Tropical Storm Andrea (2013)

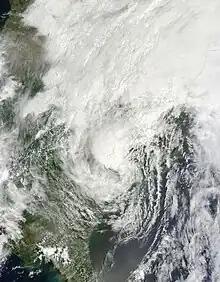
Post-Tropical Cyclone Andrea over The Carolinas on June 7

On June 5, a Hurricane Hunters flight found a closed center and winds of . In response, the NHC initiated advisories on Tropical Storm Andrea later that day, while centered about southwest of St. Petersburg, Florida. Due to somewhat unfavorable conditions, significant strengthening was initially considered unlikely. Early on June 6, deep convection was displaced well to the east and southeast of the center as a result of wind shear up to . Despite this, Andrea intensified to attain peak winds of at 1200 UTC that day. Thereafter, unfavorable conditions, including dry air entrainment caused the storm to weaken slightly. At 2200 UTC on June 6, Andrea made landfall in Dixie County, Florida about south of Steinhatchee. Simultaneously, the storm attained its minimum barometric pressure of .